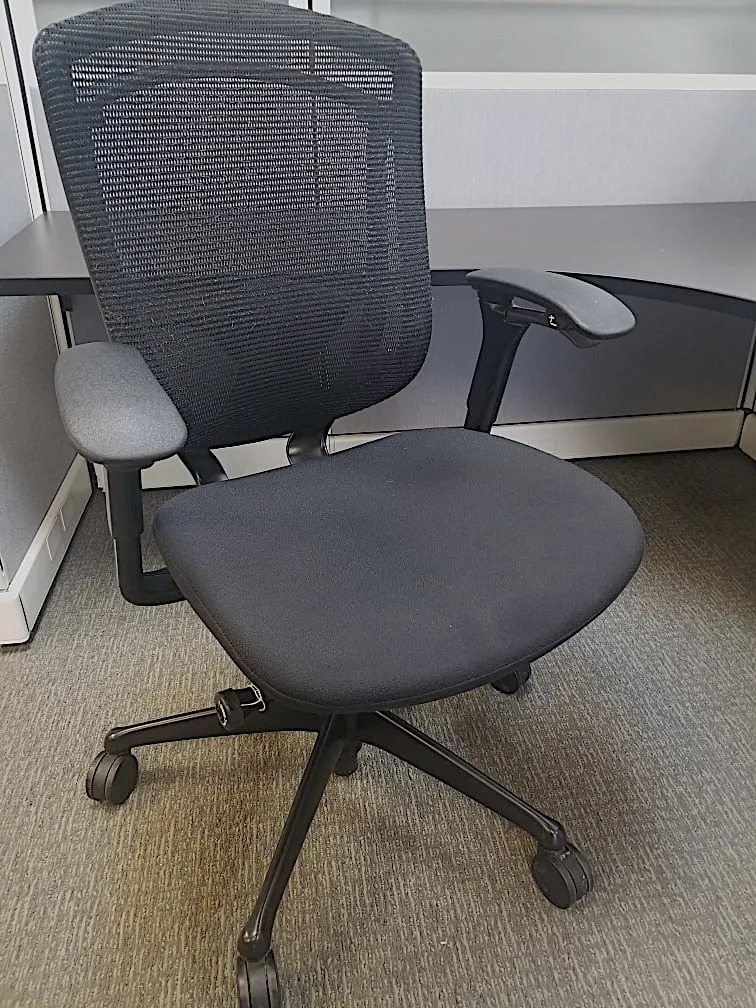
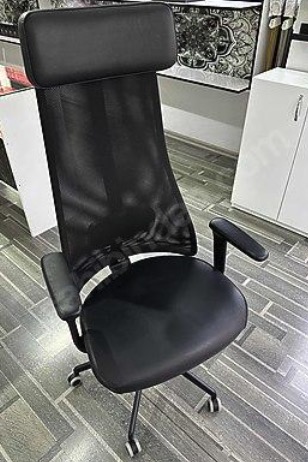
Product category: items_chair
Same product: no